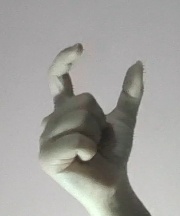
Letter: nun